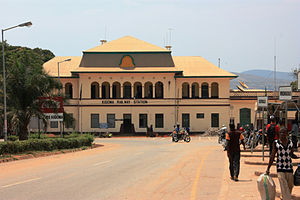
Kigoma
Kigoma er en by i den vestlige del af Tanzania med 130.142 indbyggere. Byen er hovedstad i regionen Kigoma og ligger ved breden af Tanganyikasøen.